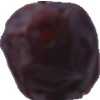
Label: dates